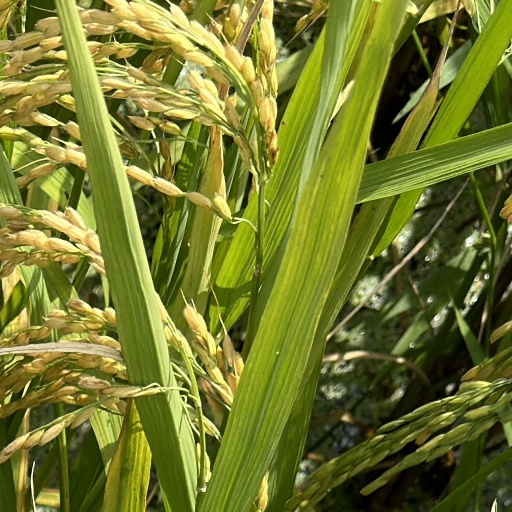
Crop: rice